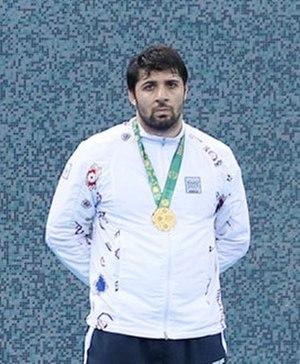
Camaləddin Məhəmmədov est un lutteur libre azerbaïdjanais.